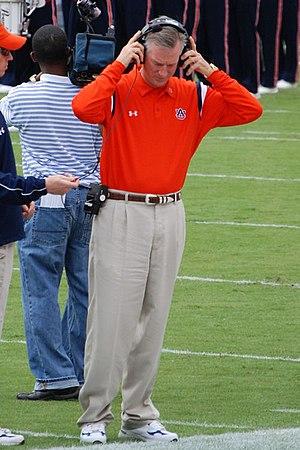
Thomas Hawley Tuberville, dit "Tommy Tuberville", est un ancien entraîneur de football américain et un homme politique américain, membre du Parti républicain. Il a été entraîneur en chef de football à l'Université du Mississippi de 1995 à 1998, à l'Université d'Auburn de 1999 à 2008, à la Texas Tech University de 2010 à 2012 et à l'Université de Cincinnati de 2013 à 2016. Il est le candidat officiel de son parti pour l'élection sénatoriale fédérale américaine de l'Alabama de 2020.